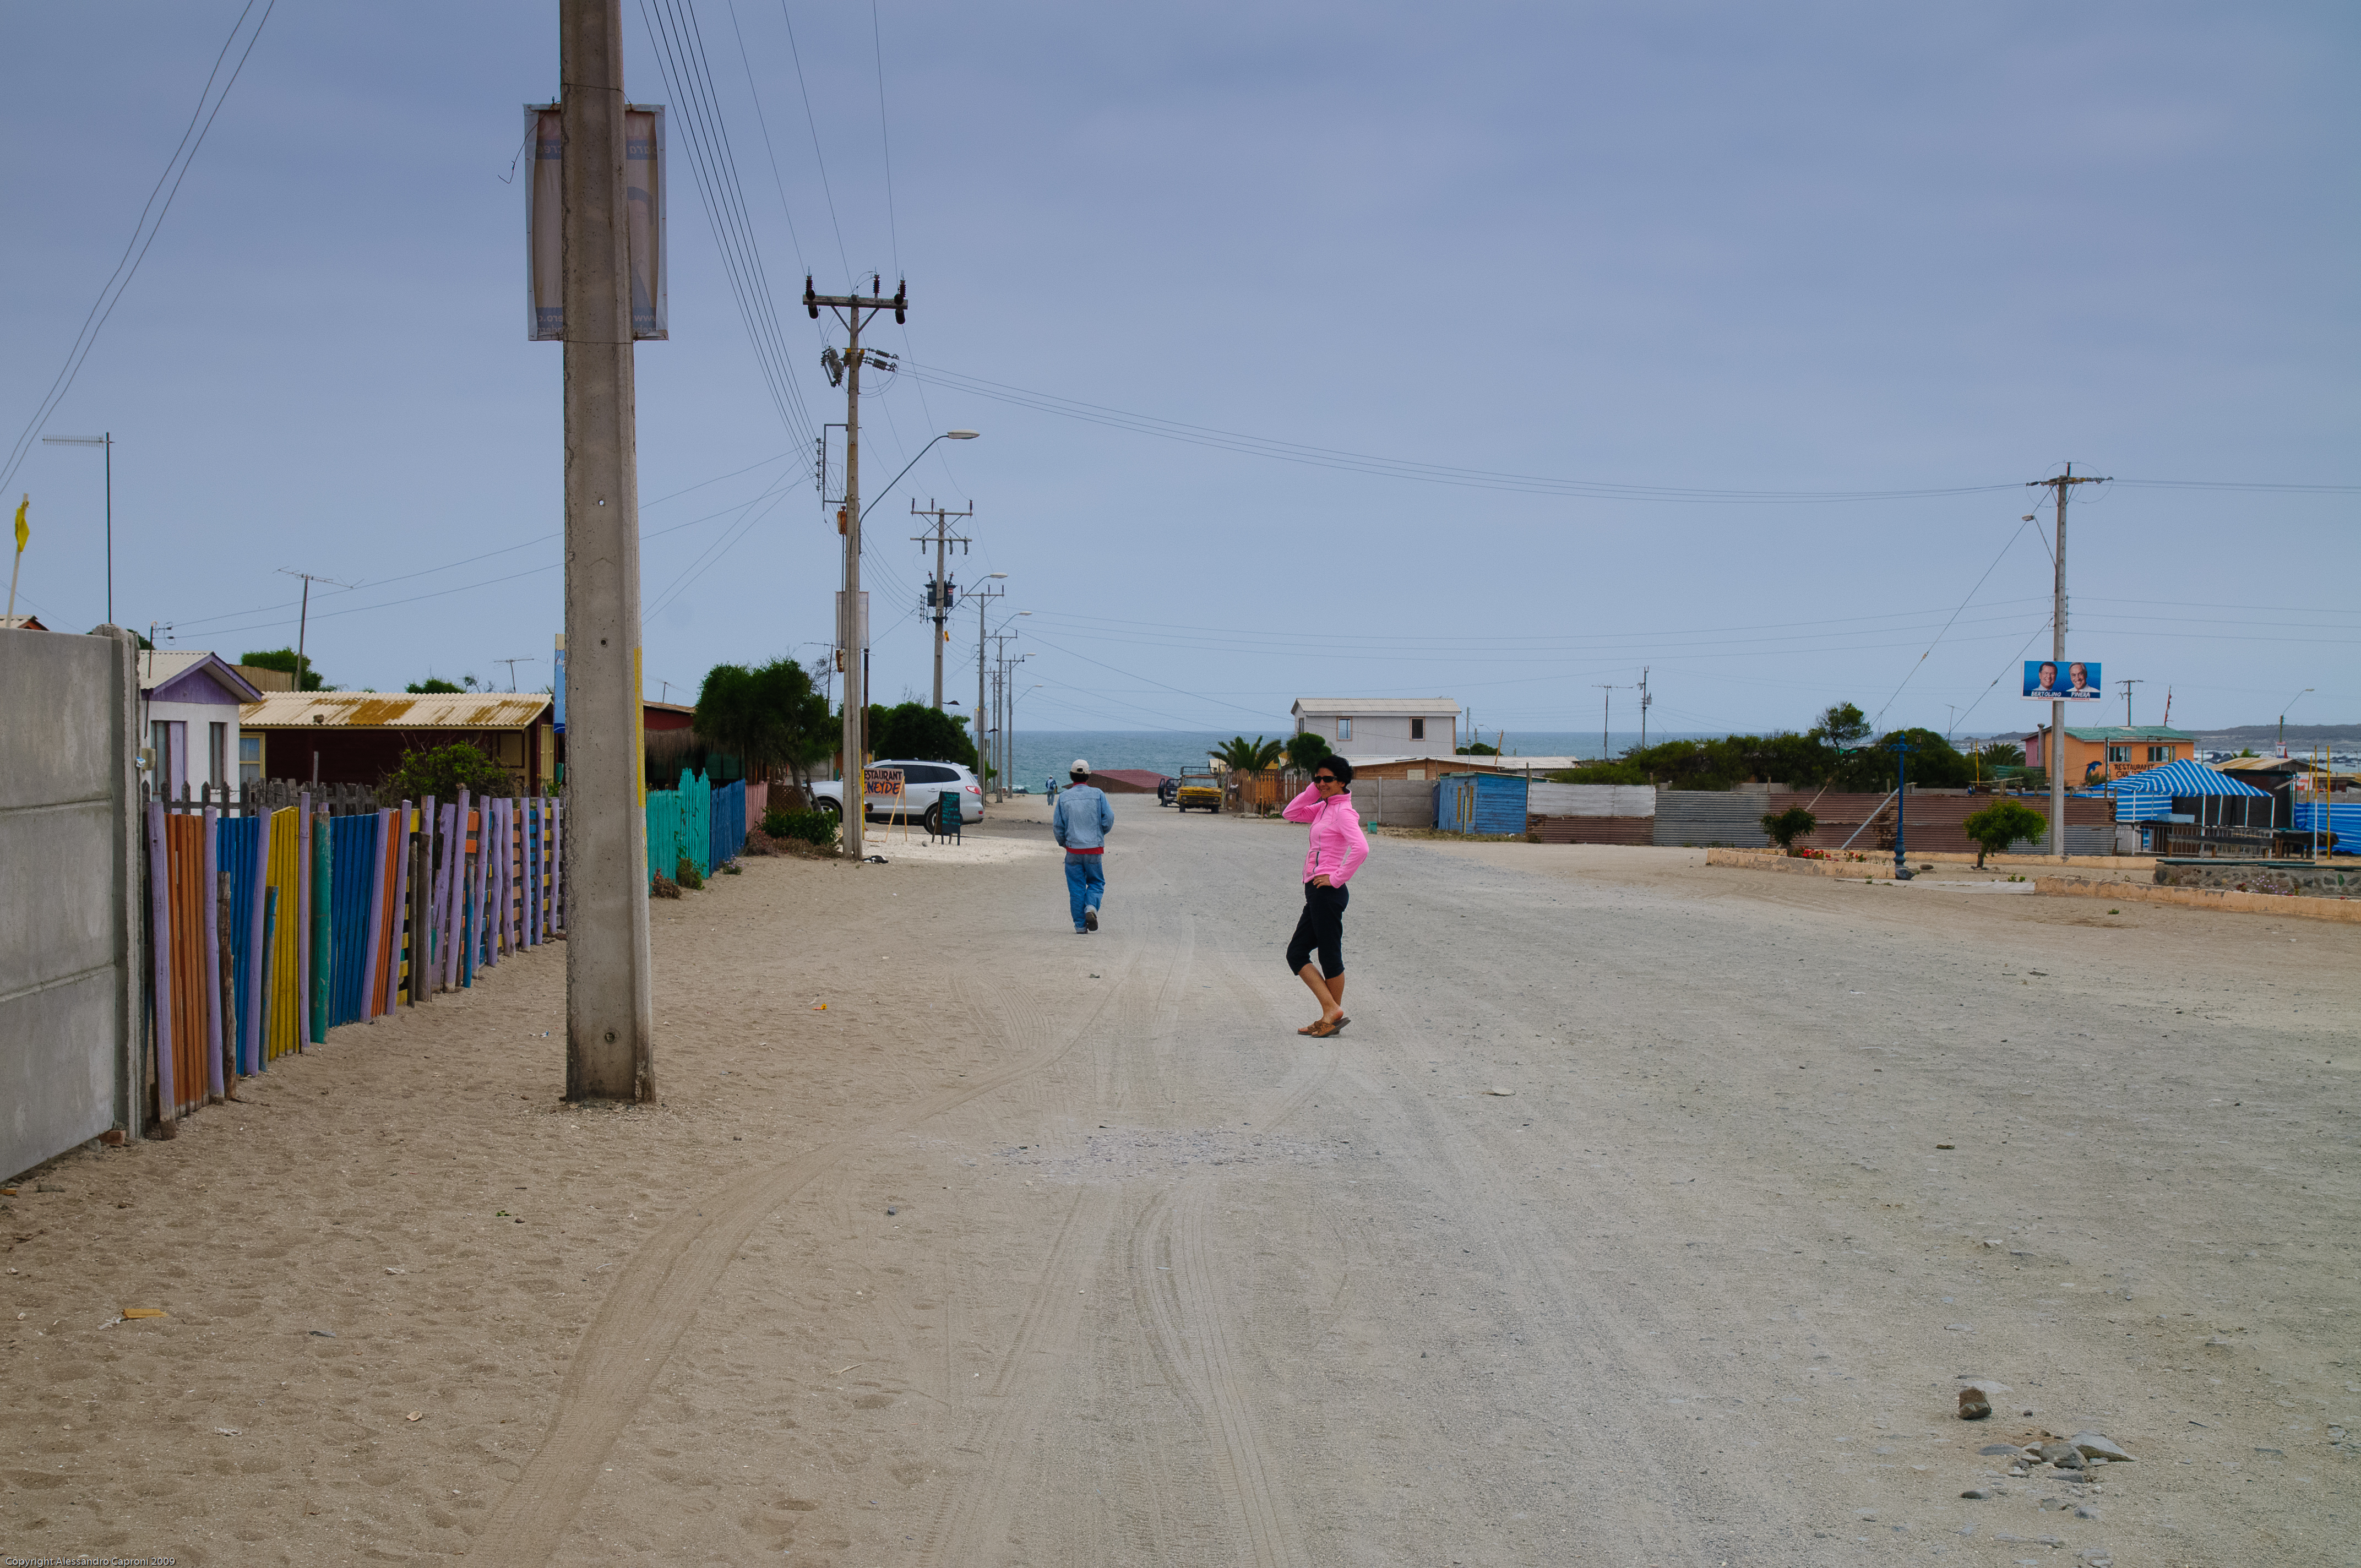
beach, sea, coast, sand, boardwalk, pier, walkway, vacation, nikon, chile, laserena, d300